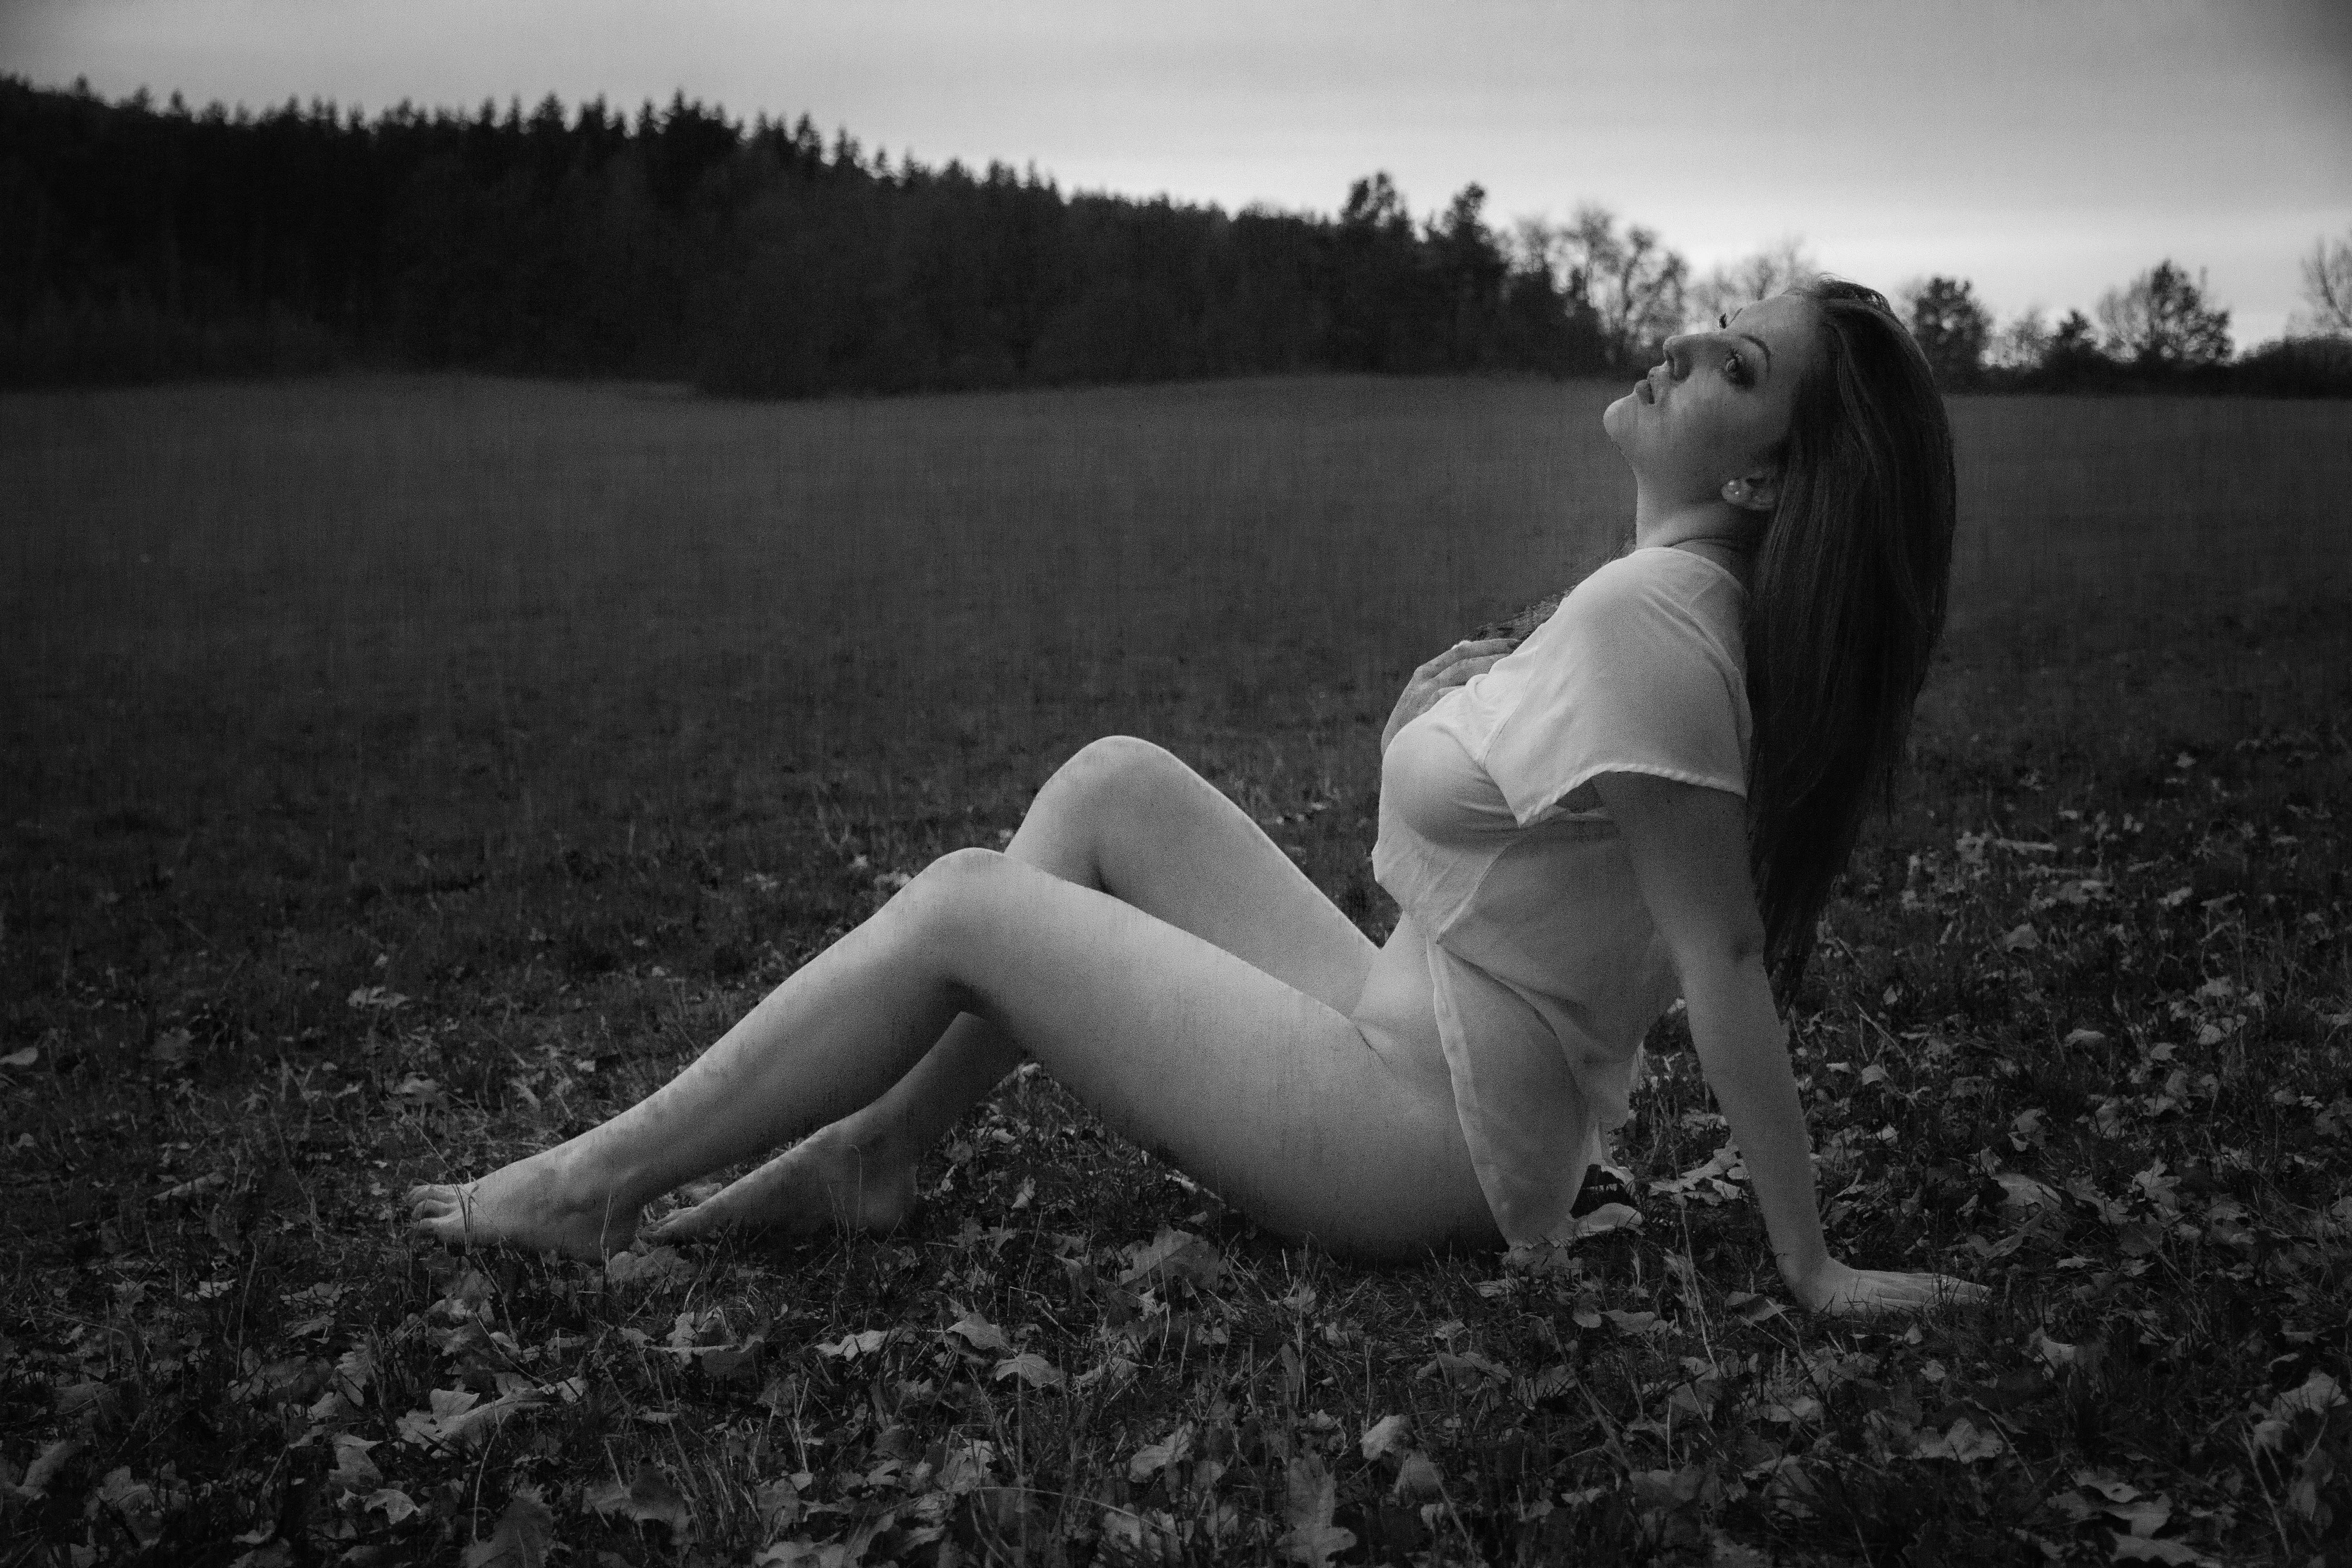
landscape, nature, grass, person, black and white, girl, woman, white, photography, sunlight, feet, model, sitting, romance, darkness, black, monochrome, trees, photograph, beauty, topless, emotion, satisfaction, act, photo shoot, monochrome photography, portrait photography, human positions, art model